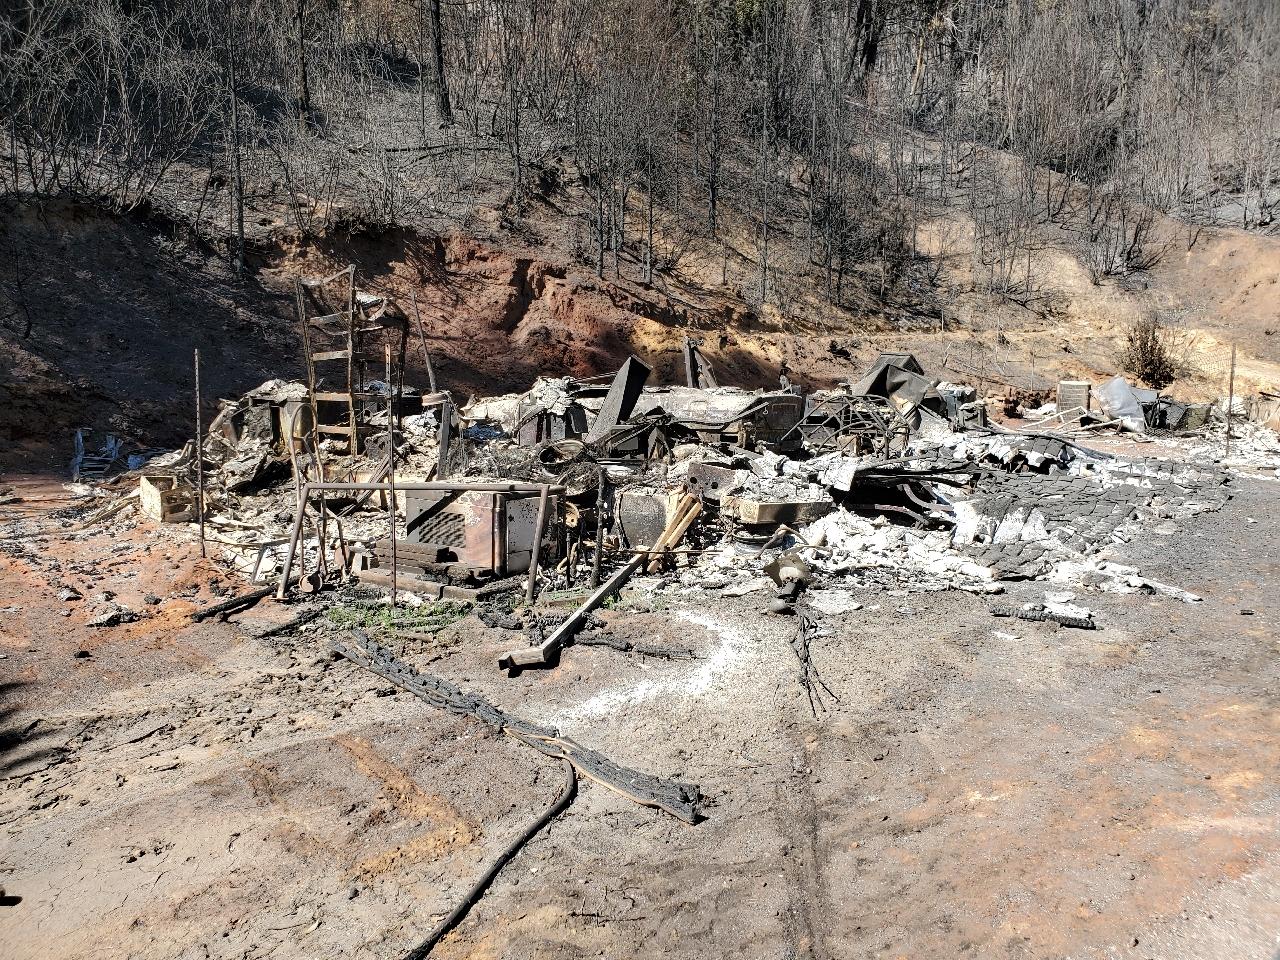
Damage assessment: destroyed